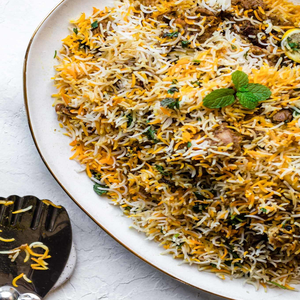
Dish: biryani